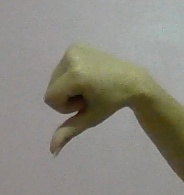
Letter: waw